Liz Greene

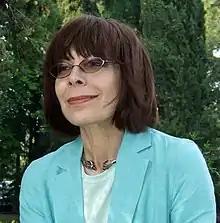
Greene during conference break, May 2006 in Italy

Liz Greene (born 4 September 1946) is an American-British astrologer and author. Her father was born in London, and her mother in the United States.